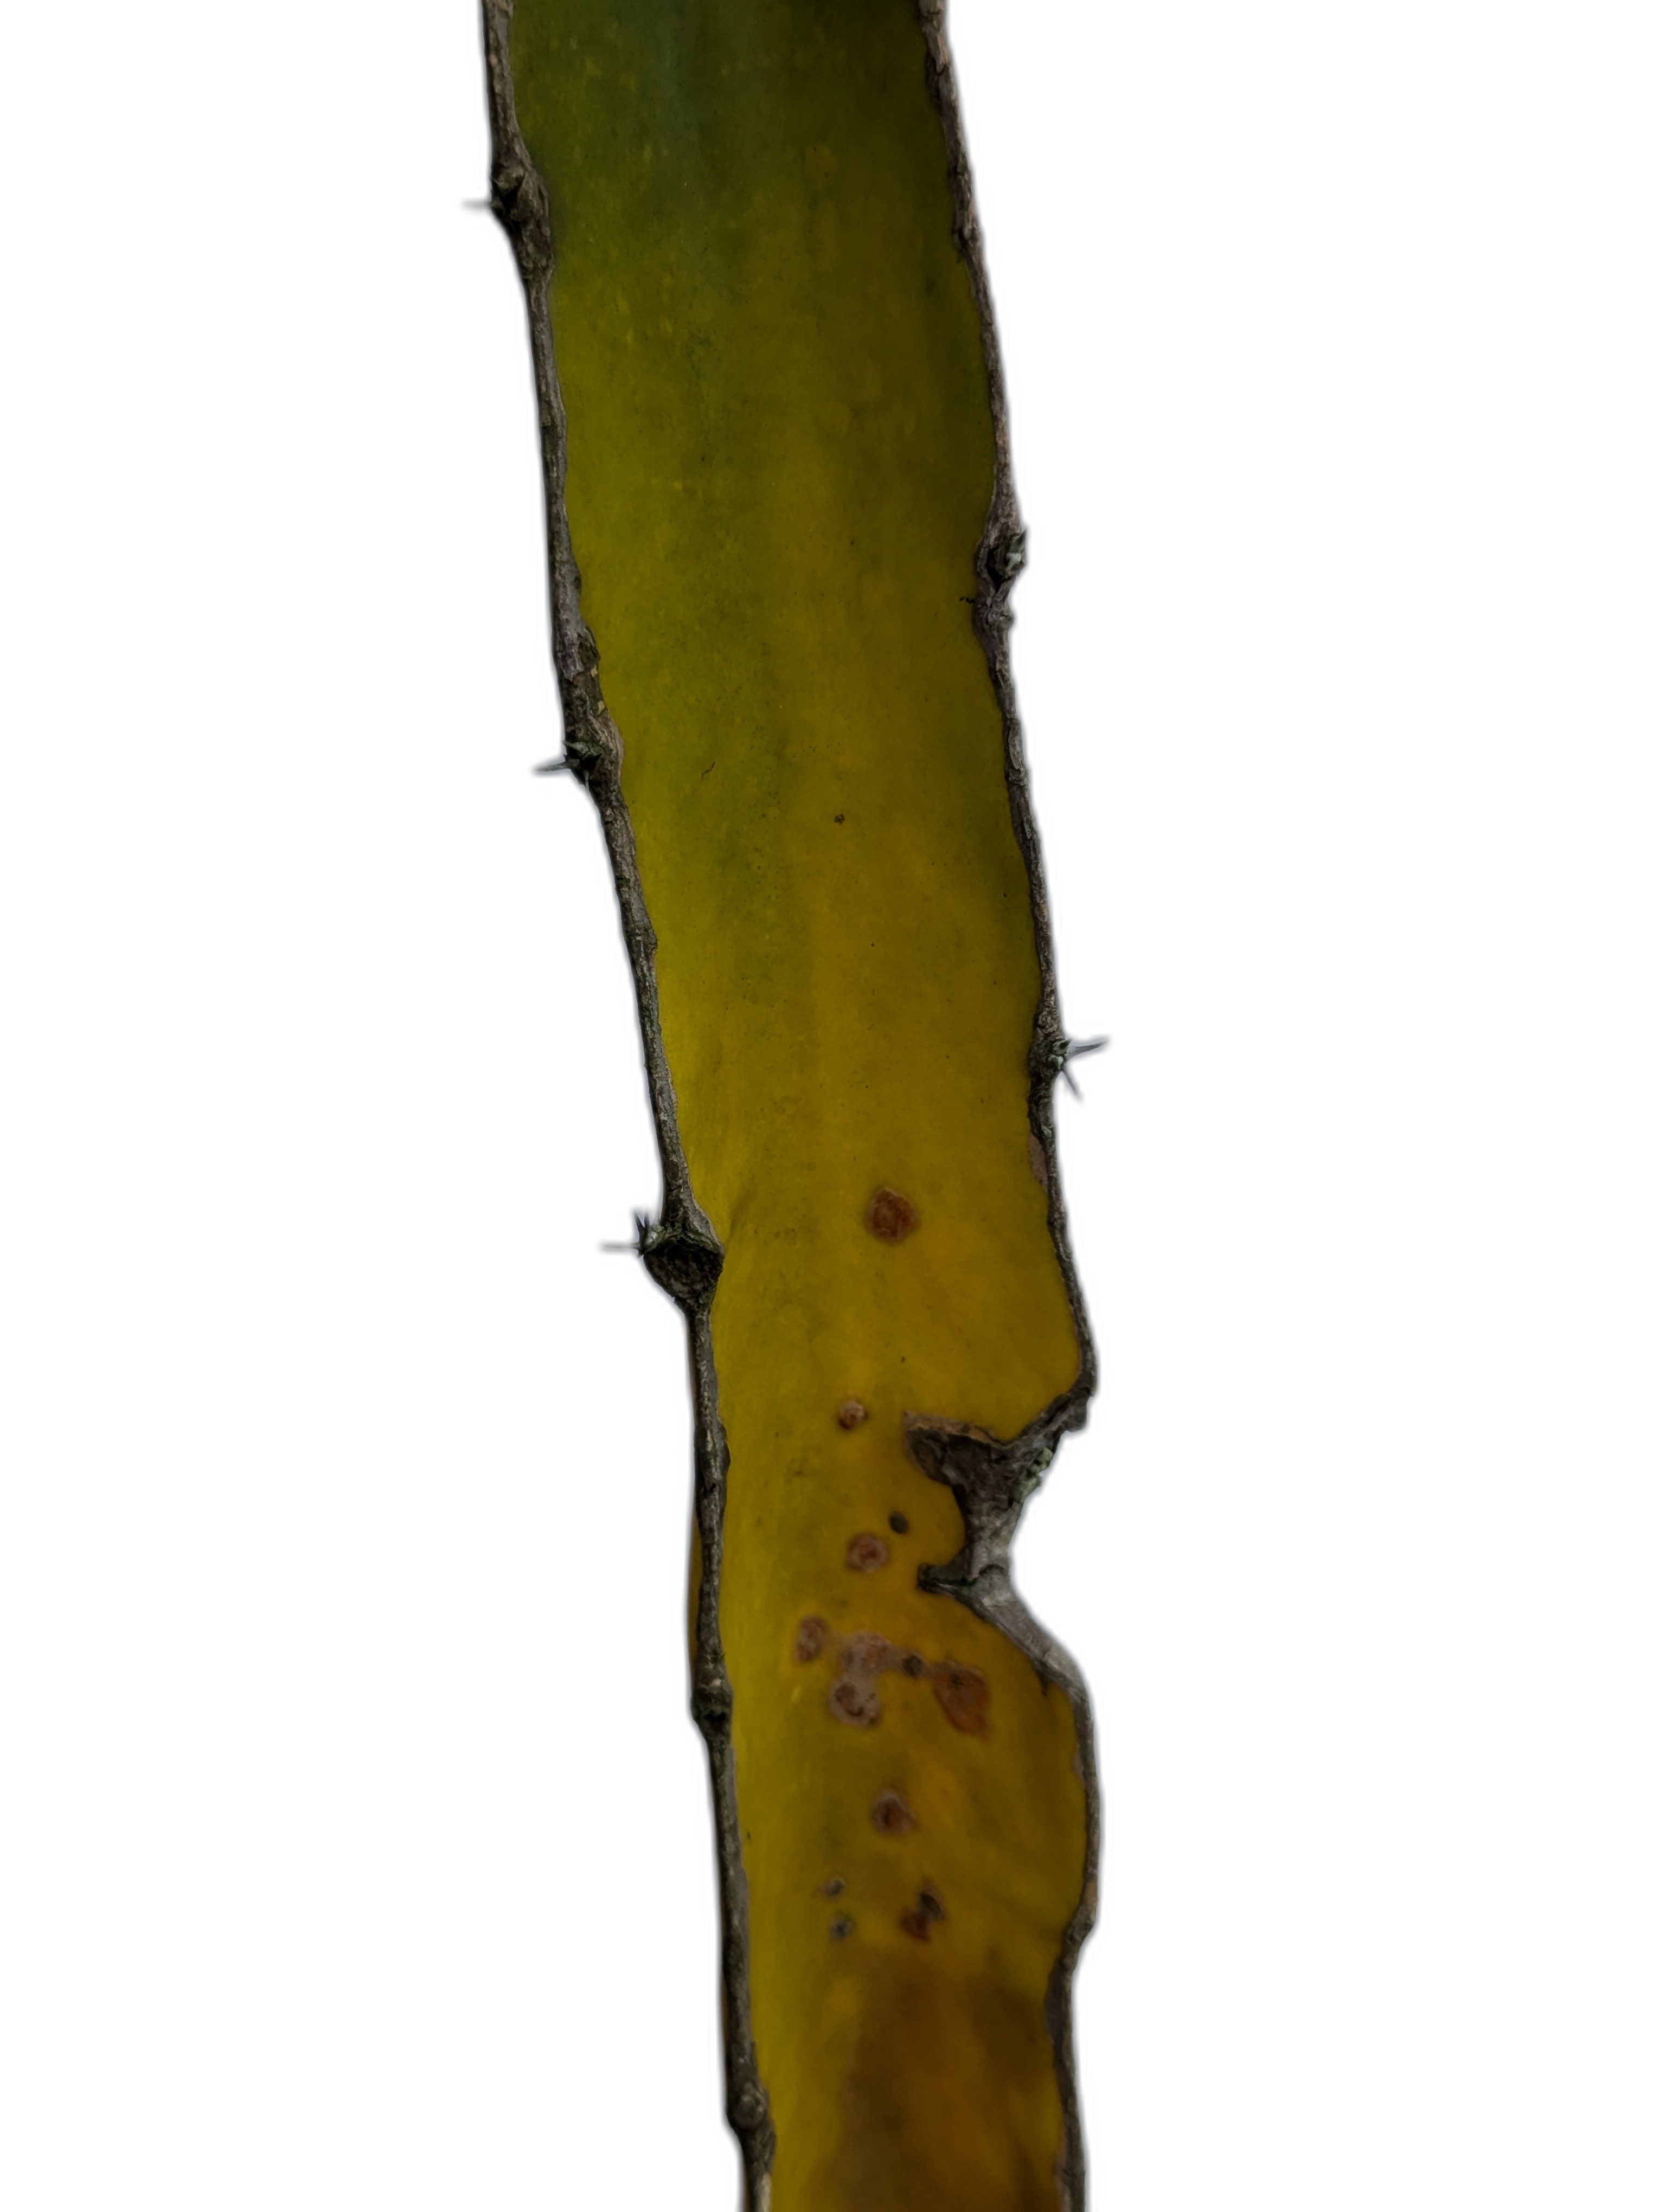
Label: Bad leaf